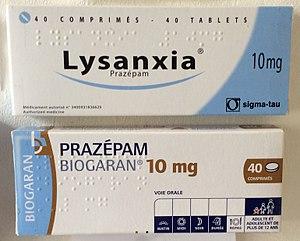
Boite de Lysanxia et boite de Prazépam
Le prazépam est une molécule appartenant à la famille des benzodiazépines. Elle est commercialisée notamment sous la dénomination commerciale Lysanxia en France, et est utilisée pour ses vertus anxiolytiques. Elle est absorbée très rapidement et le pic de concentration plasmatique est atteint en 30 minutes environ. Cependant la molécule en elle-même est peu active ; c'est son métabolite principal, le N-desméthyldiazépam, qui est responsable de la plupart de ses effets psychotropes et de sa demi-vie très longue.